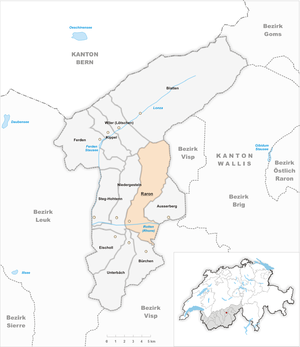
Rarogne, appelée en allemand Raron, est une commune suisse du canton du Valais, située dans le demi-district de Rarogne occidental.